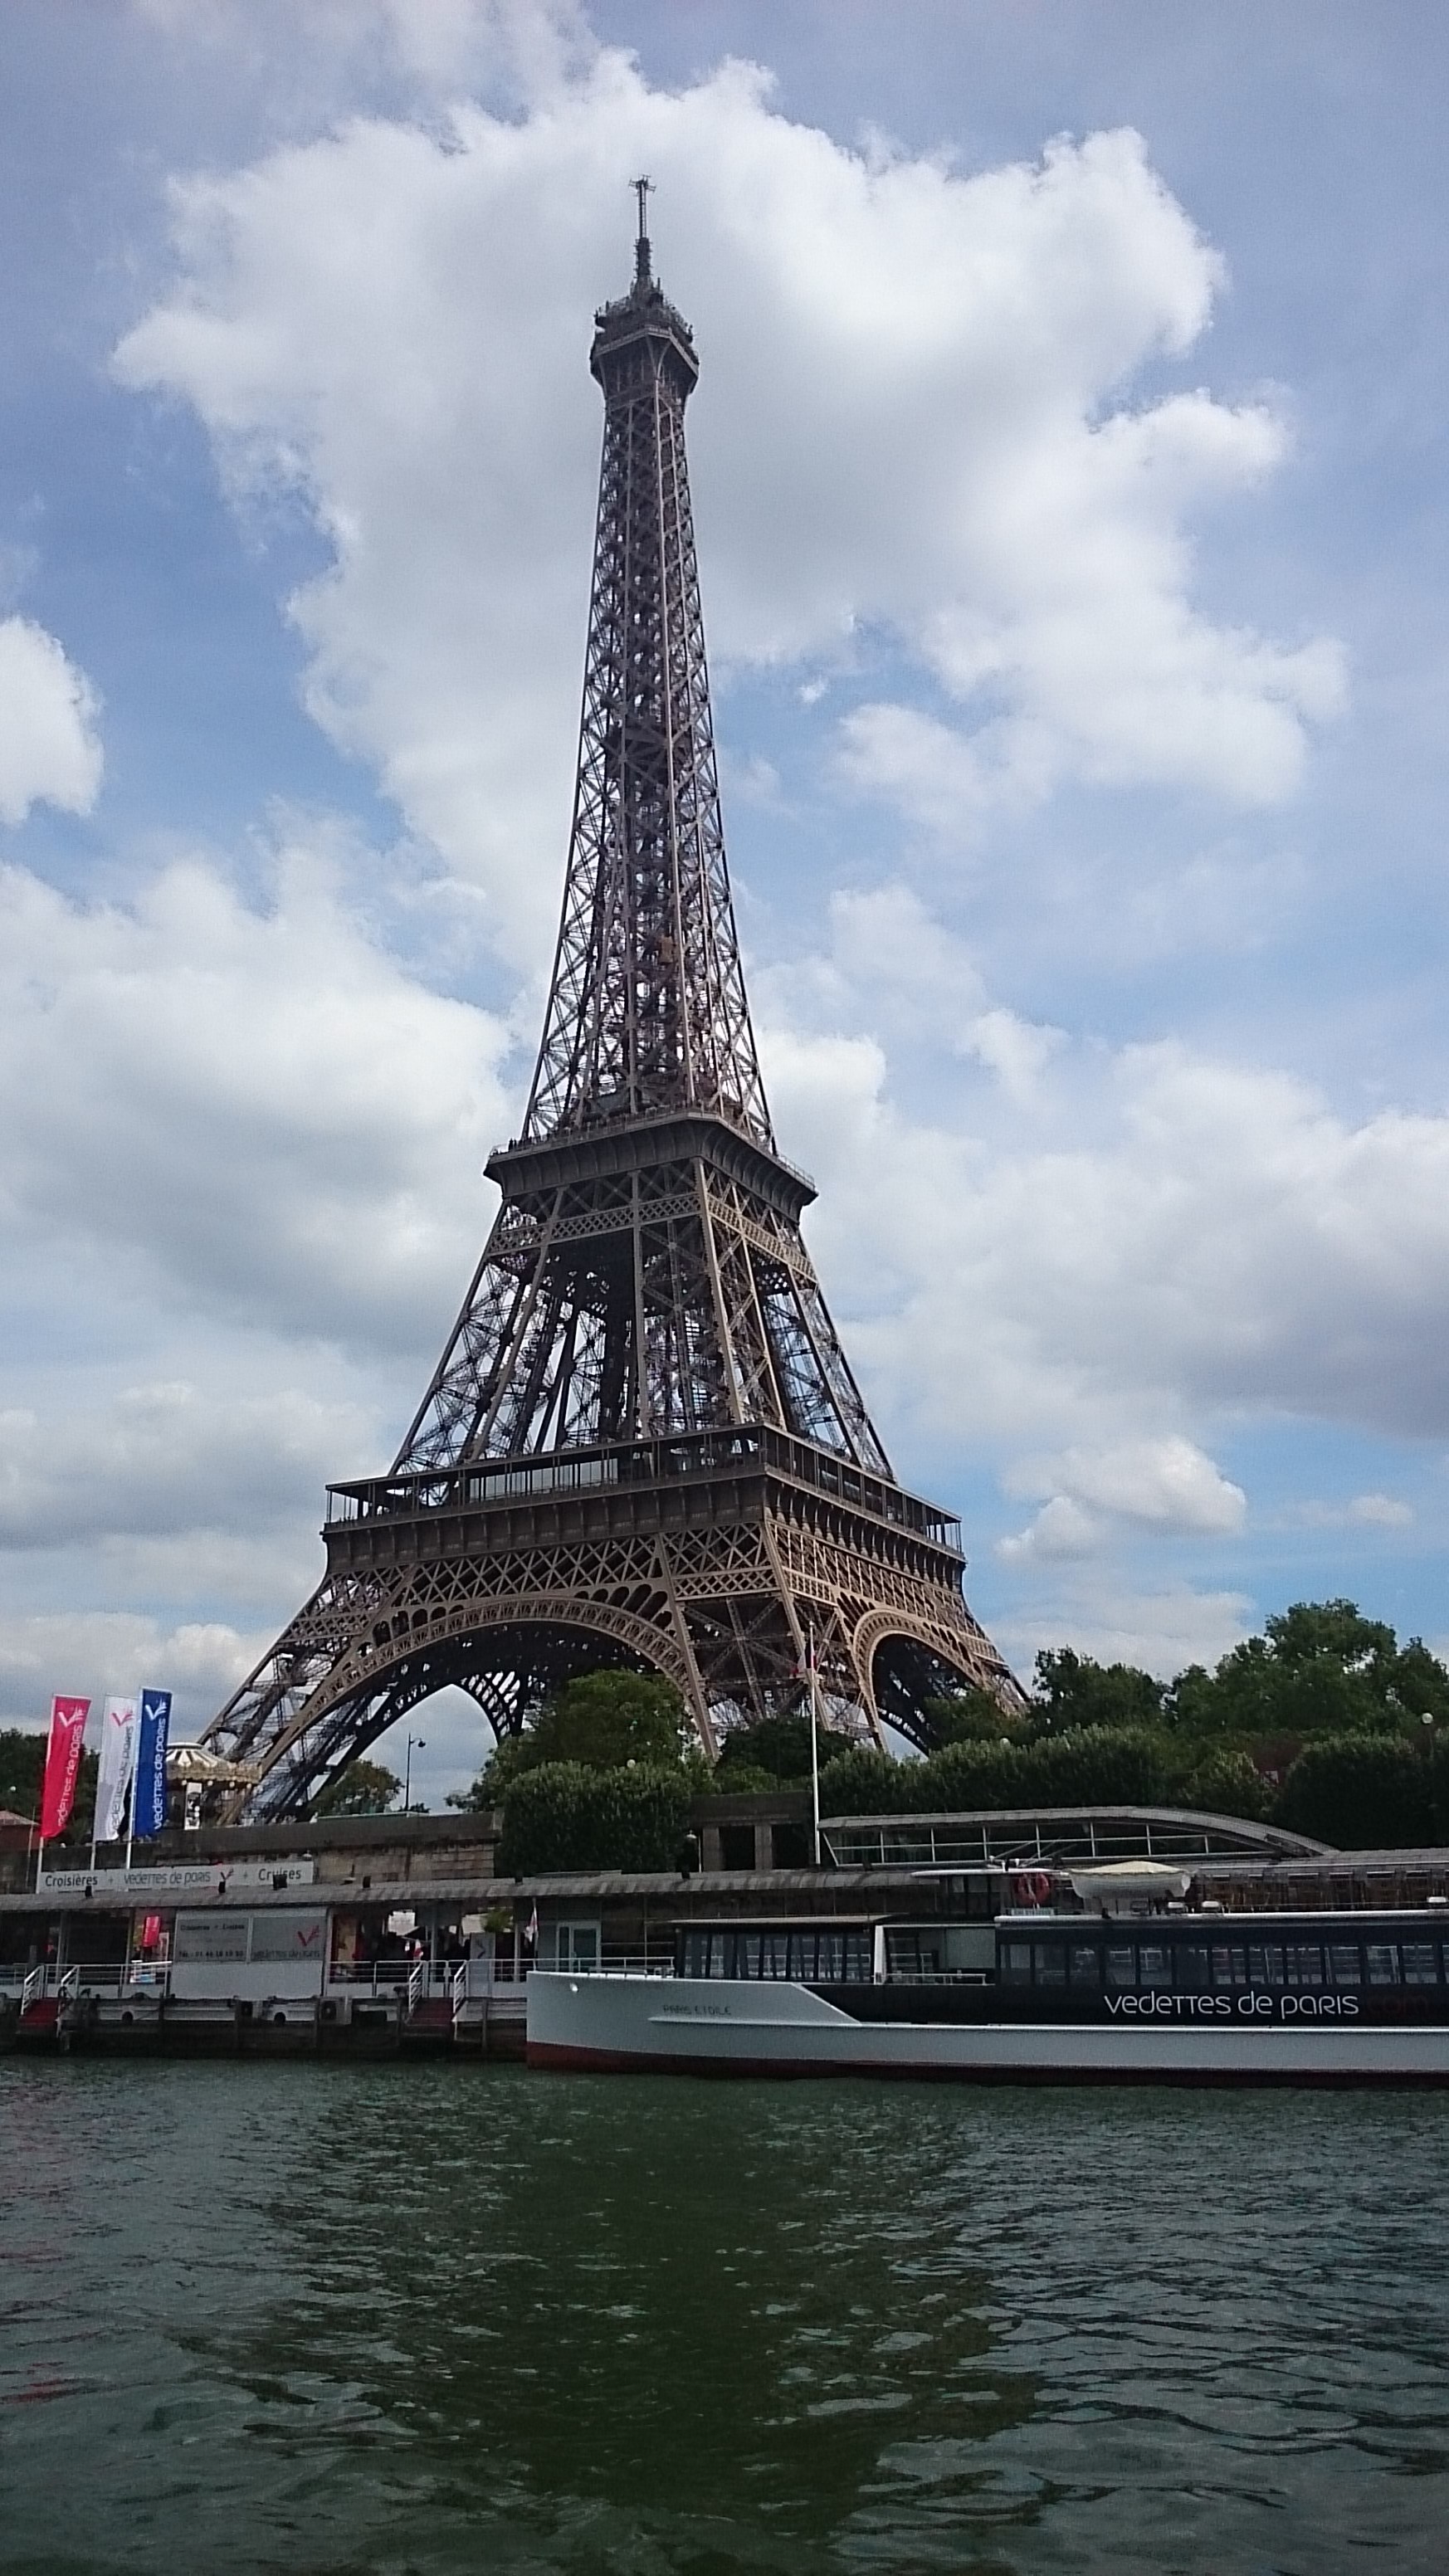
eiffel, tower, paris, landmark, architecture, sky, national historic landmark, tourism, tourist attraction, river, vacation, city, monument, skyscraper